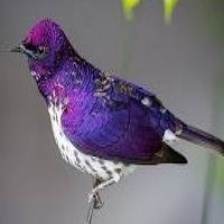
Species: VIOLET BACKED STARLING
Scientific name: CINNYRICINCLUS LEUCOGASTER